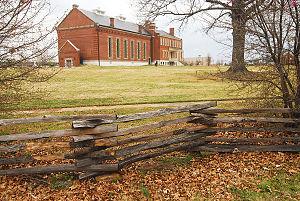
Fort Smith National Historic Site est un site historique national américain situé sur les communes de Fort Smith et de Moffett, le long de l'Arkansas River.